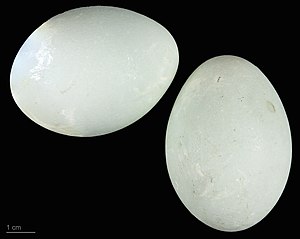
Purpurhejre
Ardea purpurea
Purpurhejren er en hejre, som af og til dukker op i Danmark. Den er lidt mindre end fiskehejren som den ofte forveksles med. Dens fjerdragt er i grå og rødbrune farver. Purpurhejren lever af fisk, padder, småpattedyr og insekter.